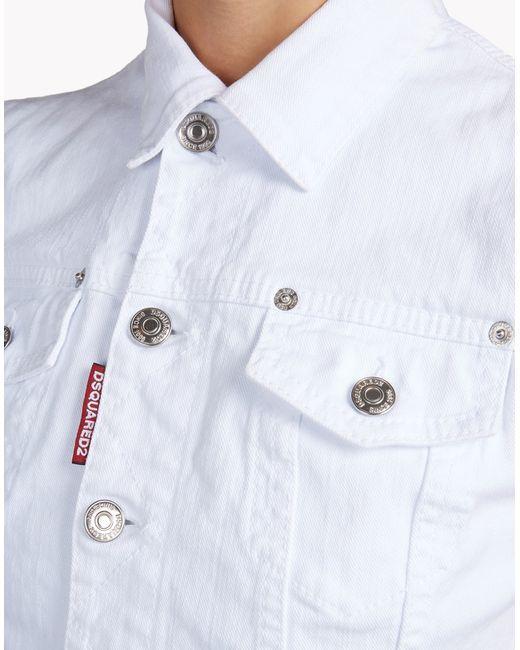
Weiße Jacke mit beidseitigem Taschenknopf